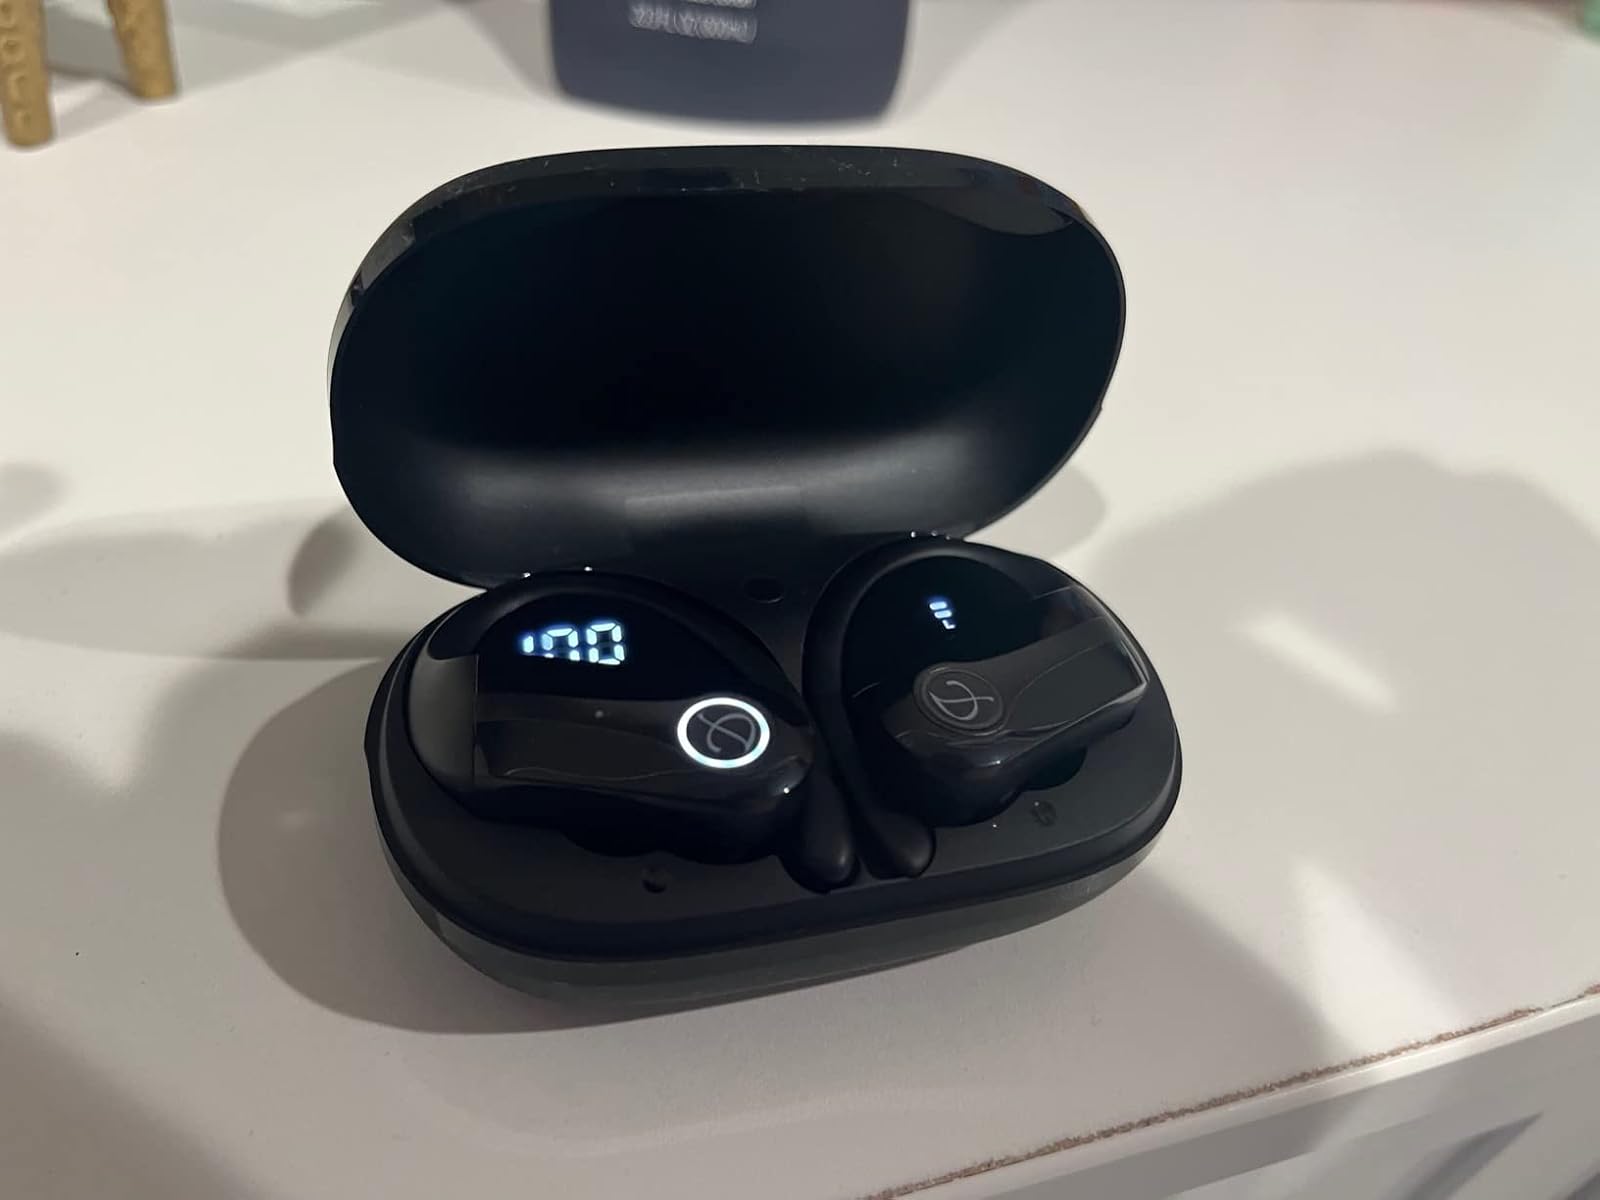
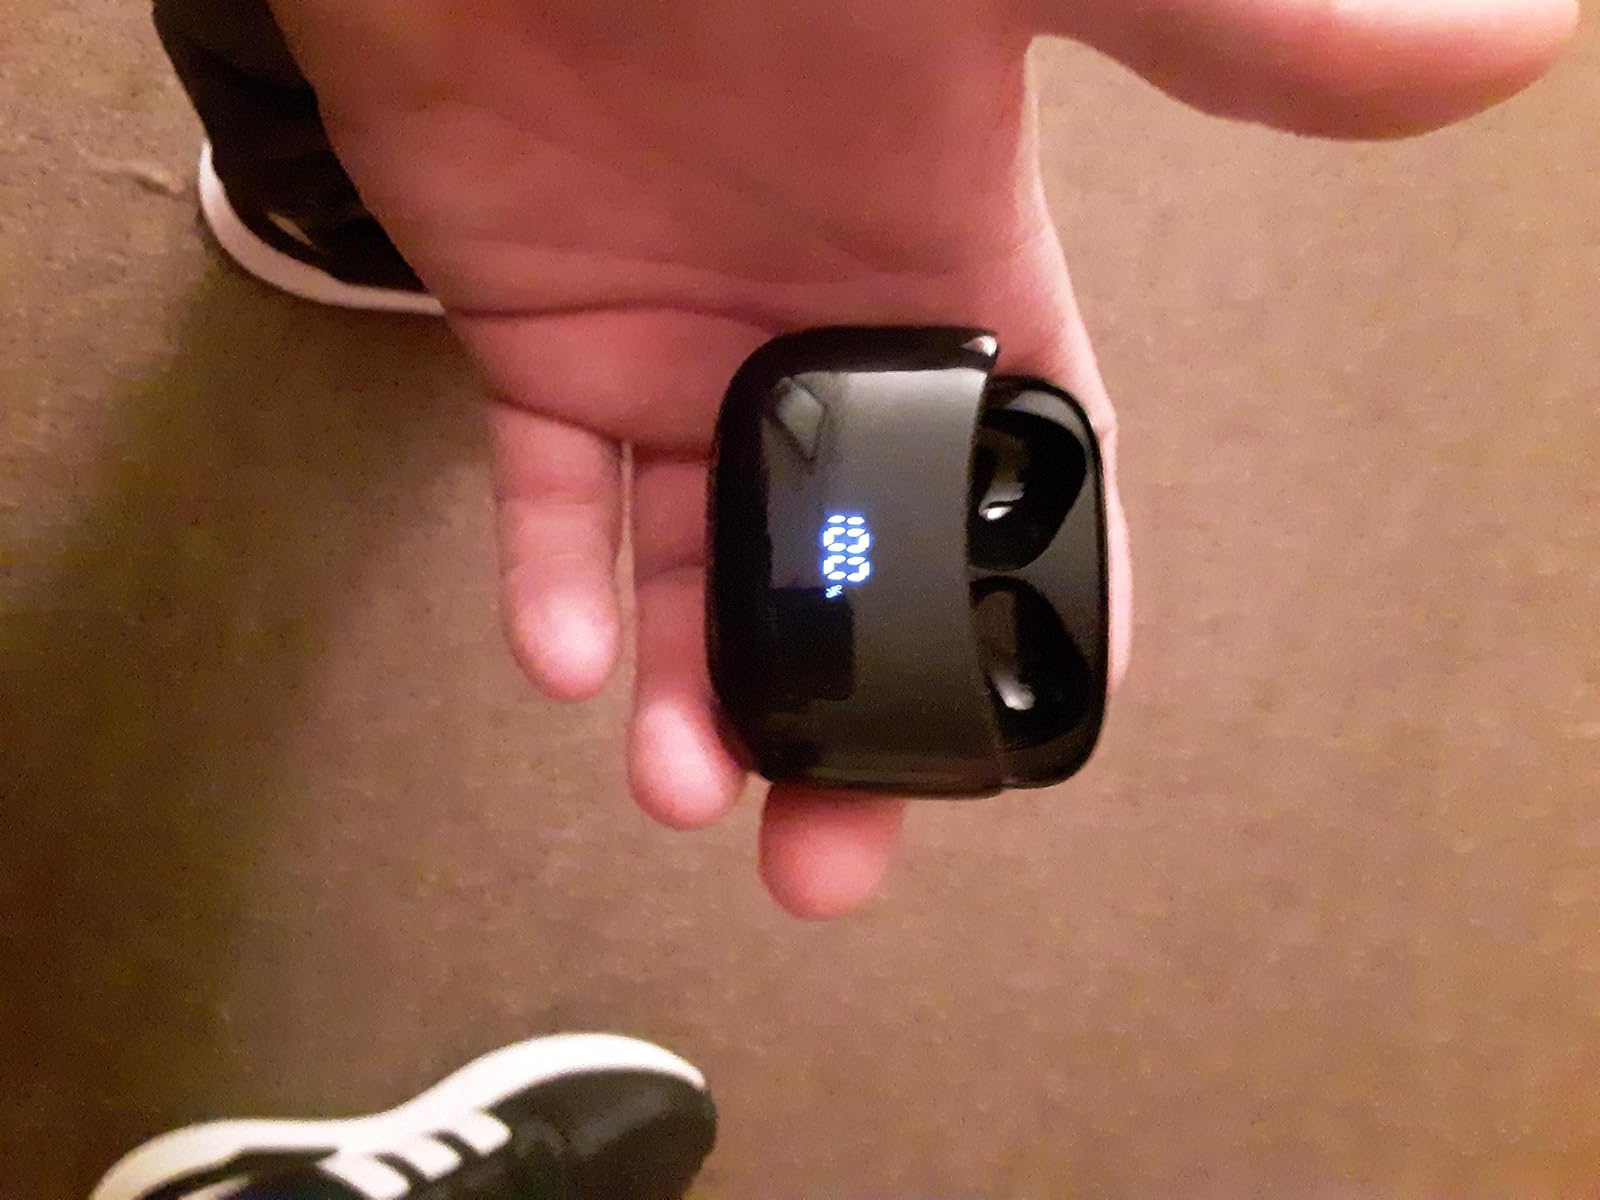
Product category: earbuds
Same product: no